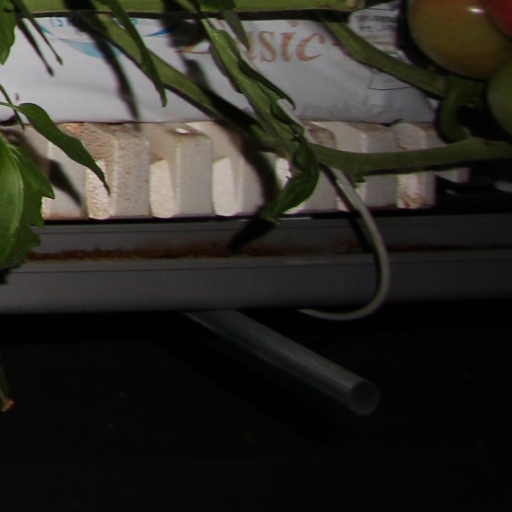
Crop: tomato